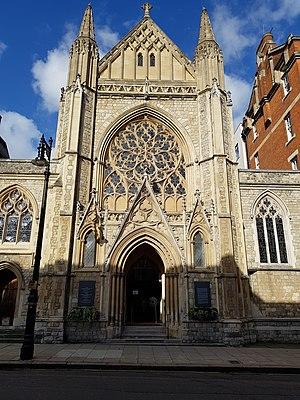
""Farm Street Church"", Farm Street, Mayfair, Londres."
Farm Street est une rue de la ville de Londres. Elle est située dans la cité de Westminster, dans le quartier de Mayfair.